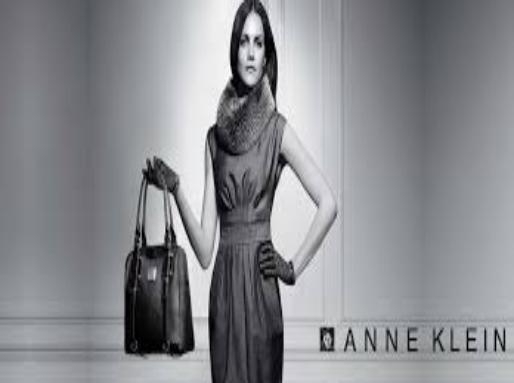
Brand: Anne Klein
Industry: Clothes